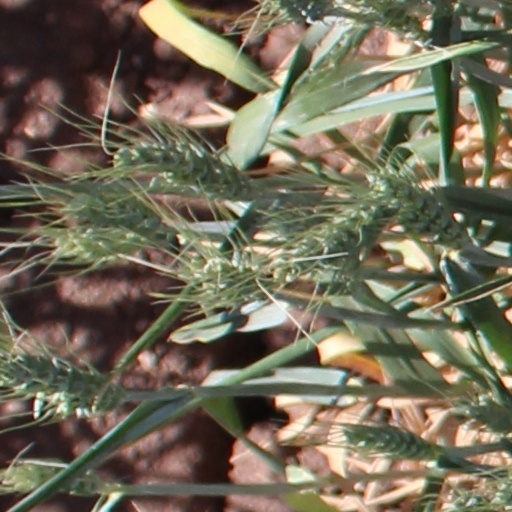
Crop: wheat